Reinberg Lime

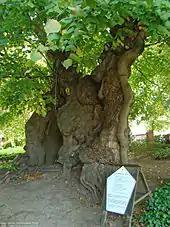
Trunk of the Reinberg Lime

The Reinberg Lime is a roughly 1,000-year-old lime tree by the village church in Reinberg in the German district of Vorpommern-Rügen.